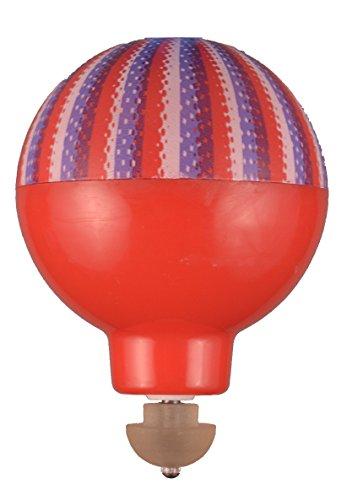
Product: Wiz-z-zer the Original Collectable
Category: Toys & Games | Novelty & Gag Toys
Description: Original Wiz-z-zer is back and available in two styles, rounder, and wedge, with 8 new graphics.
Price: $6.01
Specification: ProductDimensions:2.8x0x2inches|ItemWeight:4.8ounces|ShippingWeight:4.8ounces(Viewshippingratesandpolicies)|DomesticShipping:ItemcanbeshippedwithinU.S.|InternationalShipping:ThisitemcanbeshippedtoselectcountriesoutsideoftheU.S.LearnMore|ASIN:B06XH15DJG|Itemmodelnumber:420|Manufacturerrecommendedage:5yearsandup